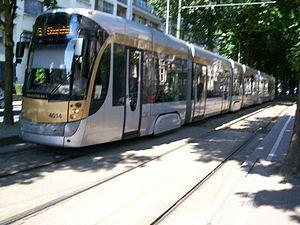
T 4000 au terminus Churchill, après avoir assuré une mission sur la ligne 3 en provenance de la Gare du Nord
La ligne 3 du tramway de Bruxelles est une ligne de tramway qui relie Esplanade à Churchill en empruntant l’axe prémétro Nord-Sud. Elle a été rouverte au public le 30 juin 2008 après un an de disparition. En effet, elle avait été momentanément supprimée le 7 juillet 2007, sa remise en service ayant été effectuée dans le cadre de la mise en œuvre du nouveau réseau de la STIB. Elle est, depuis le 31 août 2009, prolongée de Gare du Nord à Esplanade par permutation des terminus nord des lignes 3 et 4. Cette ligne devrait prochainement bénéficier de la priorité aux carrefours à feux grâce à un système de télécommande. La STIB a introduit une demande de permis pour le prolongement de la ligne de tram 3 jusqu'à la station de métro Roi Baudouin.